Ceremonial maces in the United Kingdom

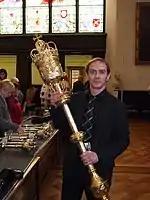
Lord President's Mace

Mayoral and aldermanic maces are carried in ceremonial processions in other boroughs and cities throughout England as symbols of the authority of the mayor or lord mayor and council, although the office of alderman has largely been abolished. A mace is commonly of silver gilt, the largest examples being the great maces of the cities of Oxford, Winchester, and Newcastle upon Tyne. The Great Mace of Stafford Borough Council is by tradition placed in the upright position when used at council meetings and on ceremonial occasions after James I visiting Stafford in 1617 was so impressed with the Mace that he ordered 'it should never be allowed to rest'. Most livery companies have their own mace, as do county councils throughout England.